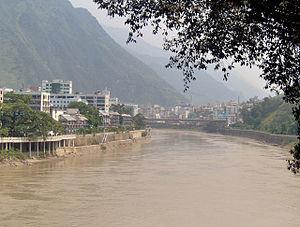
La Salouen est un fleuve de Chine et de Birmanie, dont le bassin s'étend également sur la Thaïlande, le deuxième par sa longueur en Asie du Sud-Est après le Mékong, mais devant l'Irrawaddy. Son bassin, étroit et peu peuplé, est surtout caractérisé par une très riche biodiversité aujourd'hui menacée par les projets de construction de nombreux barrages hydroélectriques perturbant l'écosystème.
Liuku est une ville chinoise située dans le nord-ouest de la province du Yunnan. Elle est le chef-lieu de la préfecture autonome lisu de Nujiang et du district de Lushui.